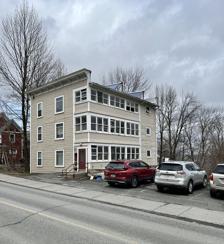
Building: House at 68 Highland Avenue
Country: United States of America
Year built: 1919
United States historic place House at 68 Highland Avenue U.S. National Register of Historic Places Show map of Vermont Show map of the United States Location 68 Highland Ave., Newport, Vermont Coordinates 44°55′57″N 72°13′18″W / 44.93250°N 72.22167°W / 44.93250; -72.22167 Area less than one acre Built 1919 ( 1919 ) Architectural style Colonial Revival NRHP reference No. 00000831 Added to NRHP July 20, 2000 68 Highland Avenue is a historic apartment building in the city of Newport, Vermont .  Built about 1919, it is a well-preserved example of typical Vermont multi-unit housing of the period, retaining a number of distinctive Colonial Revival features, including pressed-metal siding.  It was listed on the National Register of Historic Places in 2000. Description and history Highland Avenue ( Vermont Route 105 ) is a major secondary road leading from the center of Newport to the rural communities to its west.  Number 68 is located at the northwest corner of Highland with West End Avenue, in a residential area west of the downtown.  It is a three-story wood-frame structure, set on a steeply sloping lot that fully exposes most of the basement level on three sides.  It is covered by a flat roof, and is finished in original pressed metal siding.  The street-facing front facade has a false-front corniced parapet that exaggerates the building's height.  The front facade is three bays wide, with windows occupying all of the bays except the rightmost ground floor bay, which houses the building entrance.  The rightmost bays form the fronts of an enclosed three-story porch and stairhouse, its openings enclosed in bands of sash windows, with skirting of wooden clapboards between the levels.  The interior retains original woodwork and finishes. The construction of 68 Highland Avenue was prompted by demand for worker housing at the Newport's growing industries in the early 20th century.  The area where it stands was at the time a working-class residential area, and its early occupants were generally employed in Newport's industries.  The building has had a succession of private owners.  The pressed metal exterior, which was fairly common in these sorts of uses in the period, is a rare surviving original. See also National Register of Historic Places listings in Orleans County, Vermont References